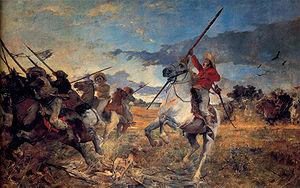
La bataille de Las Queseras del Medio, ou le combat de la Mata del Herradero,
La campagne d'Apure est une campagne militaire de la guerre d'indépendance du Venezuela.